Pelvic inflammatory disease

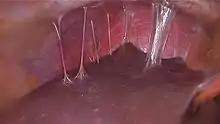
Fitz-Hugh–Curtis syndrome with perihepatic adhesions following a chlamydia infection

PID can cause scarring inside the reproductive system, which can later cause serious complications, including chronic pelvic pain, infertility, ectopic pregnancy (the leading cause of pregnancy-related deaths in adult females), and other complications of pregnancy. Occasionally, the infection can spread to the peritoneum causing inflammation and the formation of scar tissue on the external surface of the liver (Fitz-Hugh–Curtis syndrome).